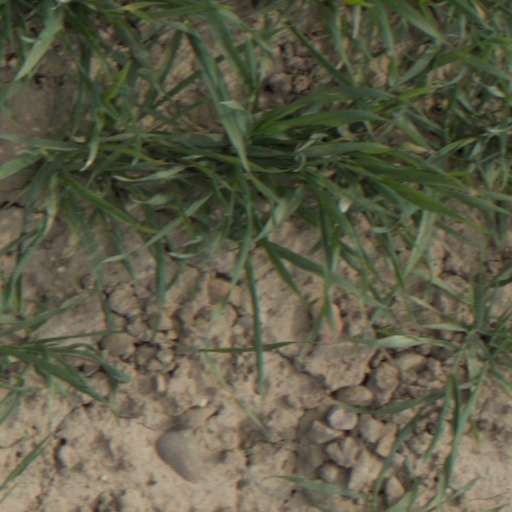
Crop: wheat